Fat feminism

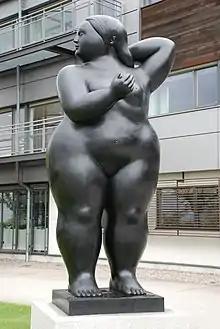
Sculpture by Fernando Botero

Fat feminism, often associated with "body-positivity", is a social movement that incorporates feminist themes of equality, social justice, and cultural analysis based on the weight of a woman or a non-binary feminine person. This branch of feminism intersects misogyny and sexism with anti-fat bias. Fat feminists advocate body-positive acceptance for all bodies, regardless of their weight, as well as eliminating biases experienced directly or indirectly by fat people. Fat feminists originated during third-wave feminism and is aligned with the fat acceptance movement. A significant portion of body positivity in the third-wave focused on embracing and reclaiming femininity, such as wearing makeup and high heels, even though the second-wave fought against these things. Contemporary western fat feminism works to dismantle oppressive power structures which disproportionately affect fat, queer, non-white, disabled, and other non-hegemonic bodies. It covers a wide range of topics such as diet culture, fat-phobia, representation in media, ableism, and employment discrimination.